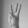
ASL letter: W